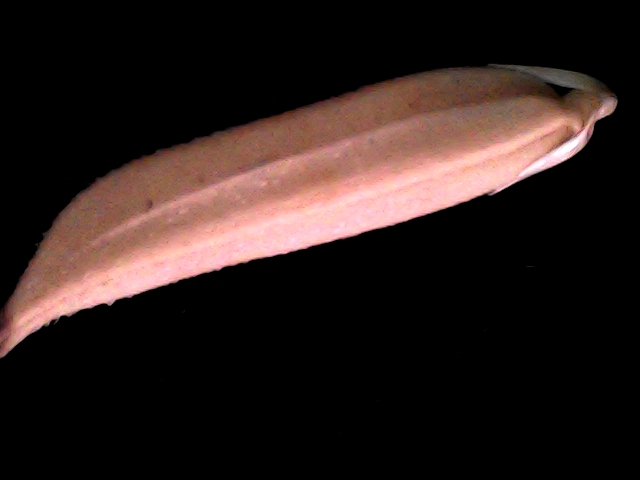
Rice variety: BD70